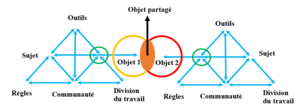
La troisième génération de la théorie de l'activité
La théorie de l'activité est une théorie activiste et interventionniste 12. Cette dernière s’ancre dans les travaux de psychologues russes tels que Vygotsky, Leont’ev, Davidov, Ilenkov, et plus récemment dans ceux de chercheurs finlandais comme Engeström ou Virkkunen ou français comme Clot. Issue du contexte historique de la révolution russe du début du XXᵉ siècle, sa particularité tient à son ancrage dans une posture dialectique qui met à l’avant-plan les liens théorie-pratique.